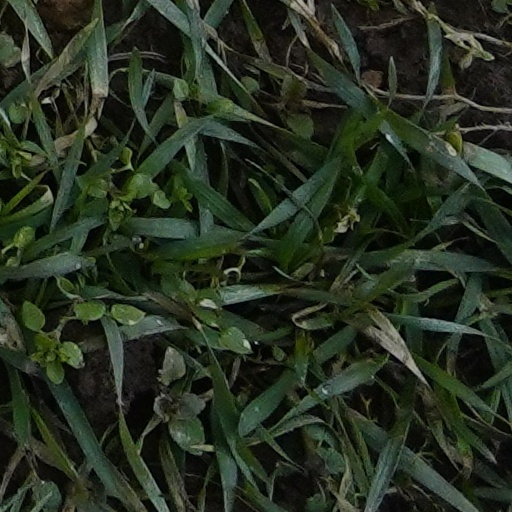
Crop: wheat